Nina Schenk Gräfin von Stauffenberg

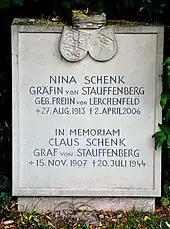
Nina Stauffenberg's grave.

By the end of the Second World War, Stauffenberg had been moved to the Italian province of South Tyrol. There she was held as a hostage in return for the redemption of Nazi property. After the war, she was reunited with her family at the Stauffenberg family seat in Lautlingen, Baden-Württemberg. She died in Kirchlauter, near Bamberg, Bavaria, on 2 April 2006 at the age of 92.